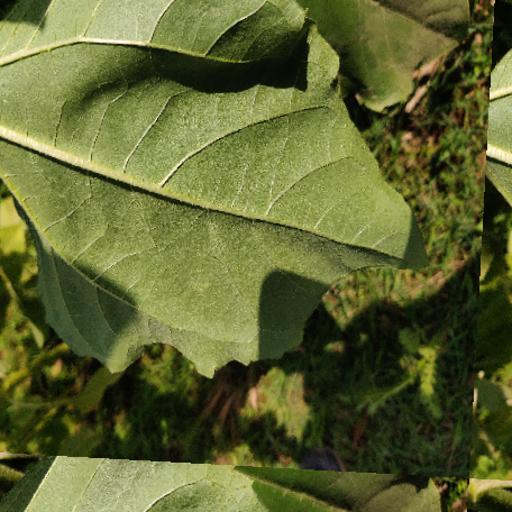
Label: Fresh_leaf